Agriculture in Ireland

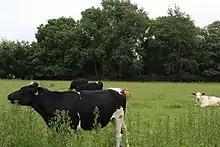
Cows in County Kildare, Ireland

Since the Ice age the underlying geology of the island of Ireland has led to the formation of base rich soils, which combined with the temperate maritime climate has meant the island has been a place well-suited to the cultivation of grass and the rearing of cattle. The soils in Ireland are active biologically and are typically moderately leached.